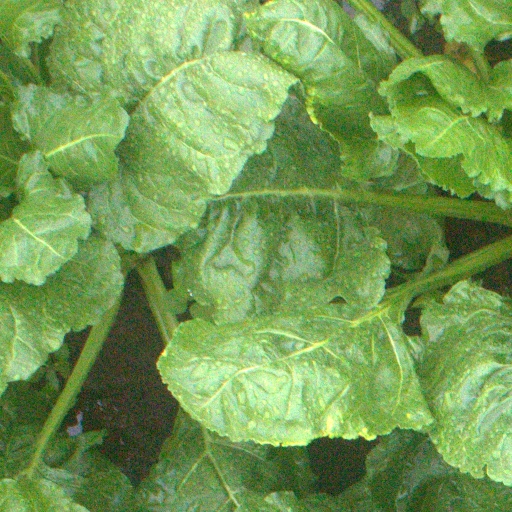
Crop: sugar beet